Hungarian Revolution of 1956

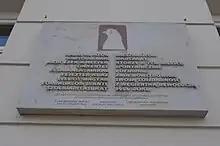
Plaque commemorating Polish-Hungarian solidarity during the Hungarian revolution of 1956, at Krakowskie Przedmieście Street 5, in Warsaw.

As Hungarian revolutionaries fought the soldiers and tanks of the Red Army with small arms and Molotov cocktails in the streets of Budapest, throughout Hungary, revolutionary workers' councils assumed government power and called general strikes to halt the economy and the functioning of civil society. In ridding Hungary of the influence of and control from the USSR, the revolutionaries destroyed the symbols of Communism, such as the red star and Red Army monuments, and burned communist literature. Moreover, Revolutionary militias, such as the 400-man militia led by József Dudás attacked and murdered pro-Soviet Hungarians and ÁVH policemen. The Hungarian Army armoured division stationed in Budapest, commanded by Pál Maléter led the Hungarian Revolution against the USSR's control of Hungary, and negotiated ceasefire agreements with the revolutionaries; nonetheless, the Hungarian Revolution took many communist prisoners who were registered to lists that identified the prisoner either for summary execution or as an enemy of the people.